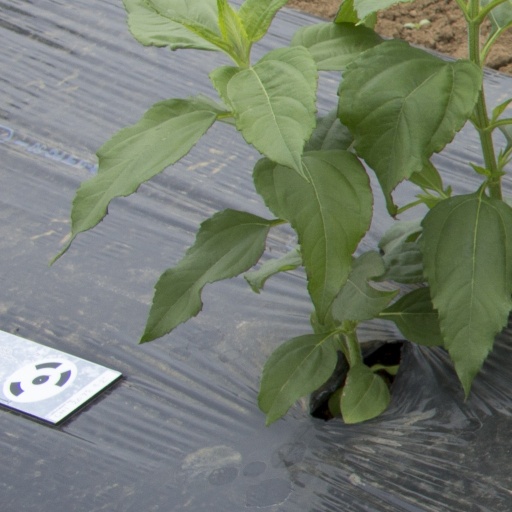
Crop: Jerusalem artichoke